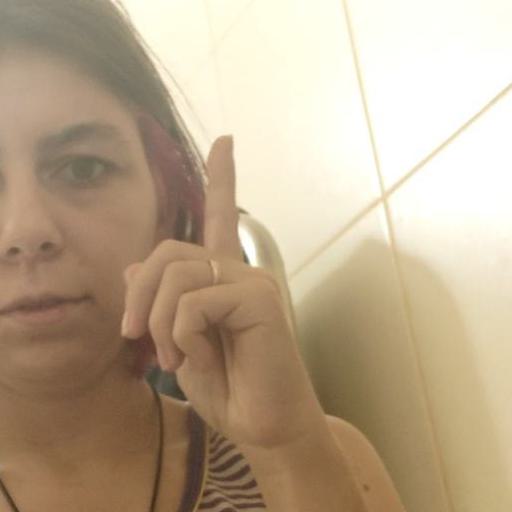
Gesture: one